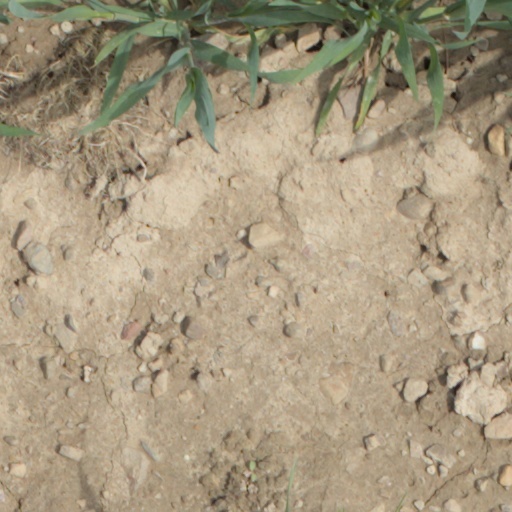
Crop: wheat